İmam bayıldı
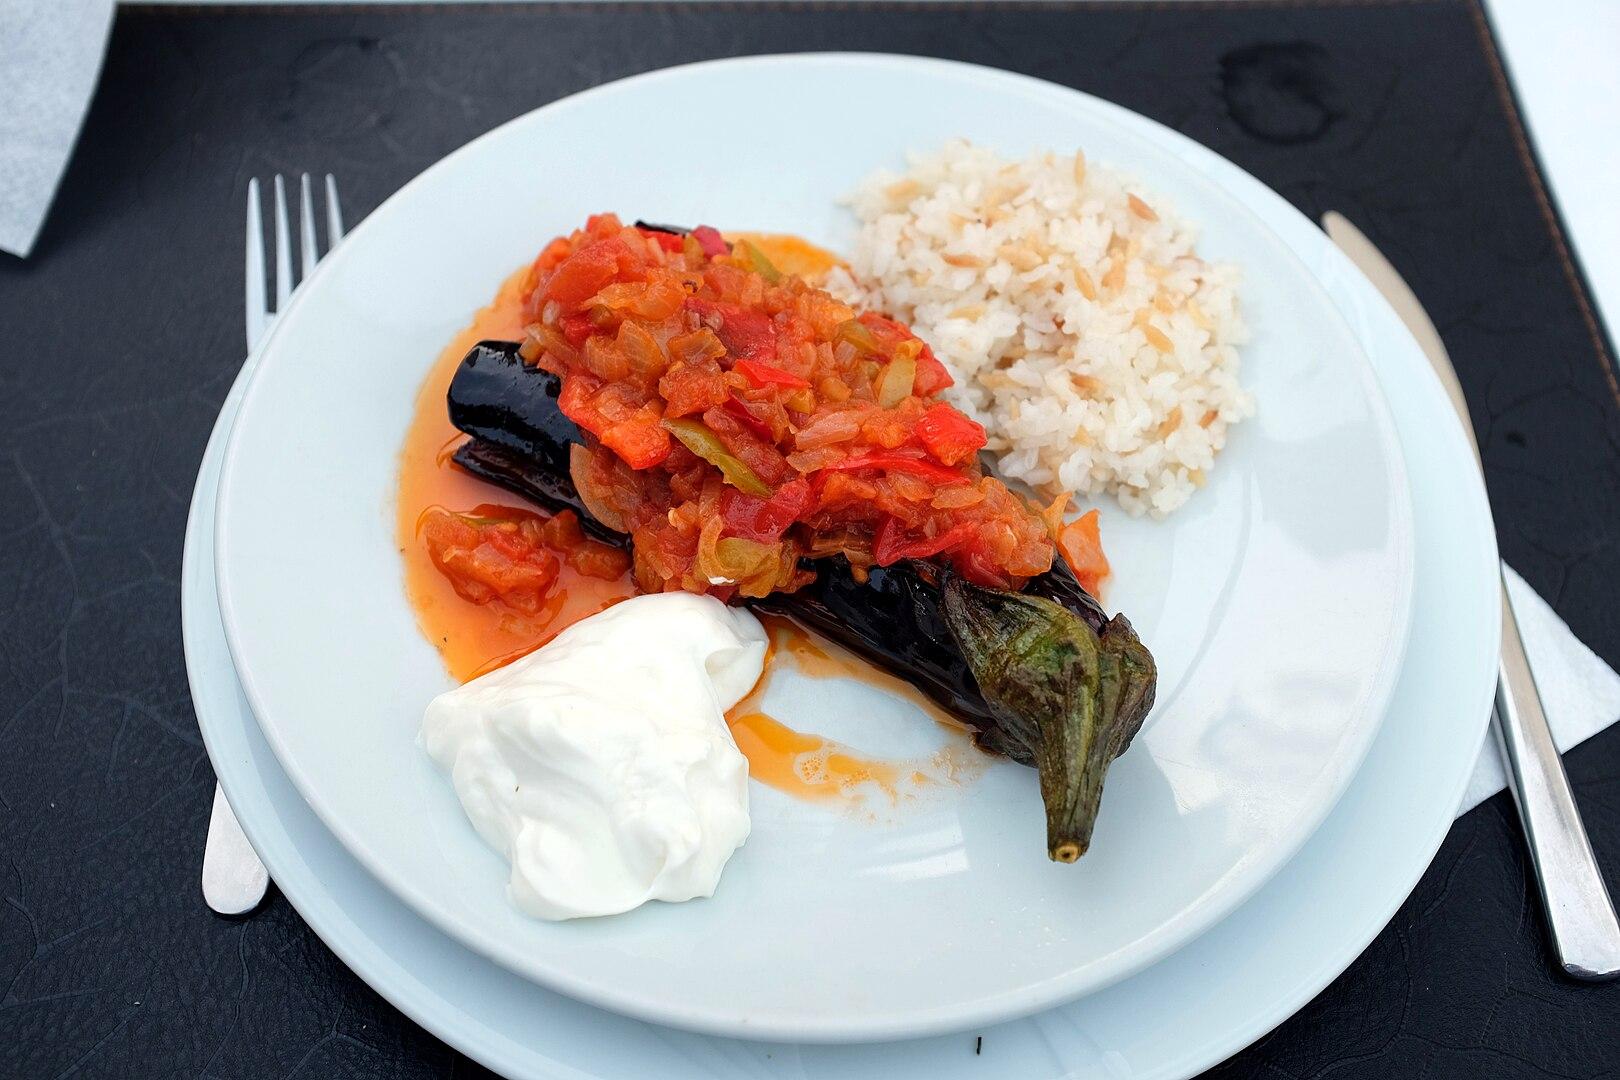
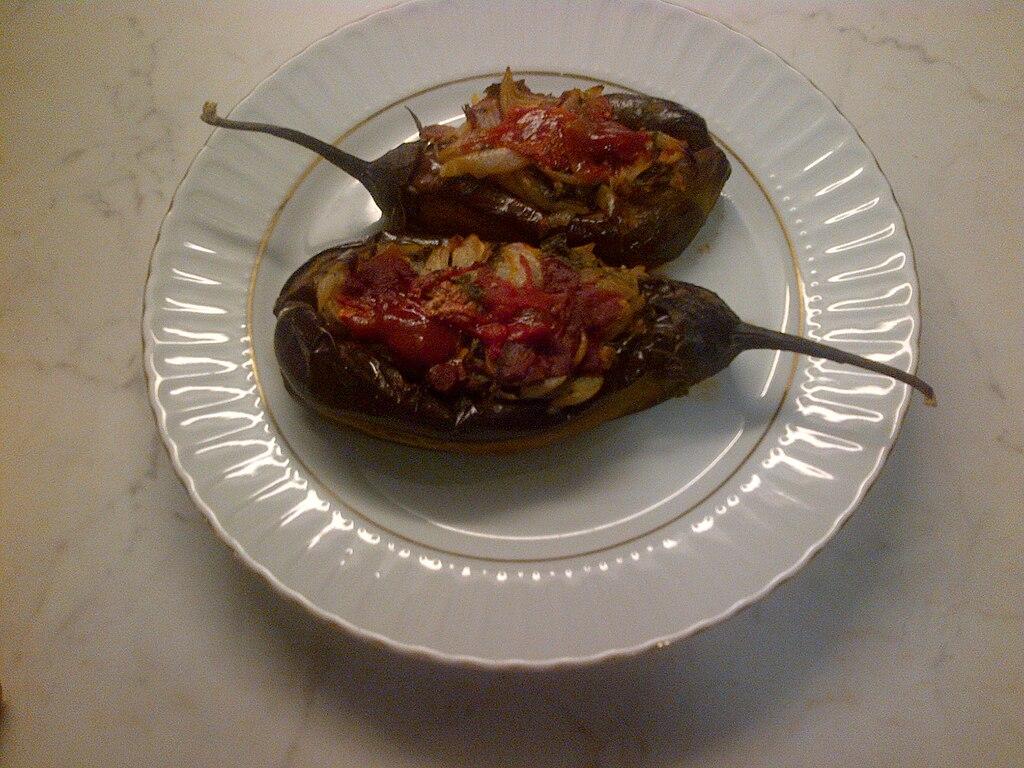
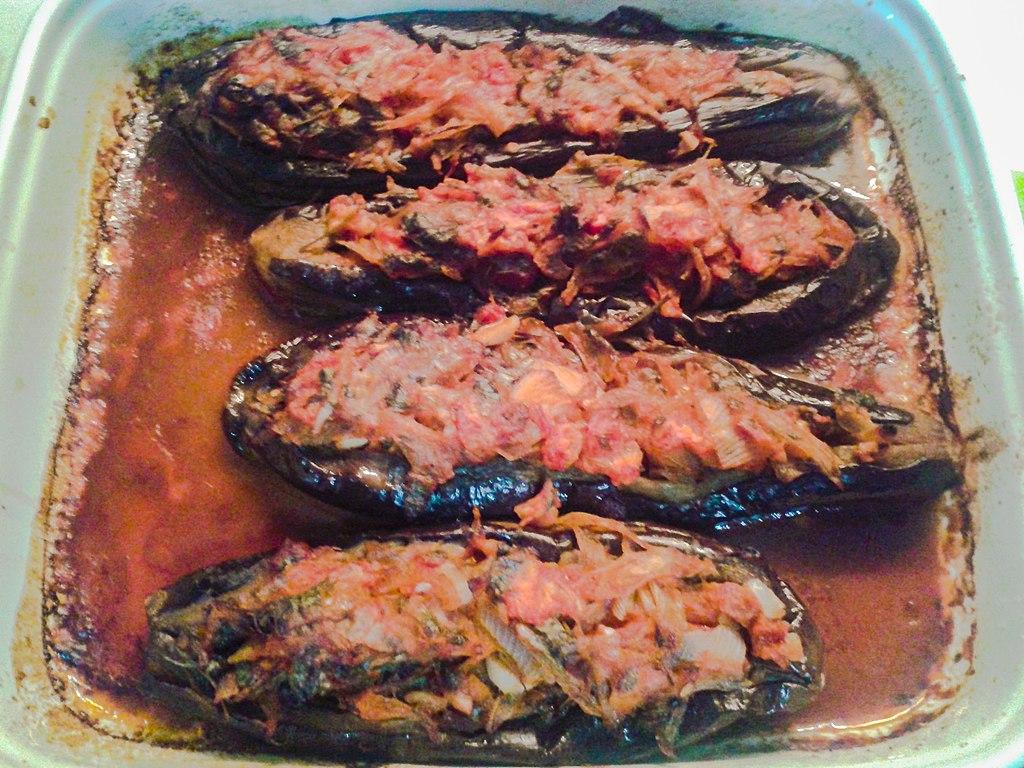
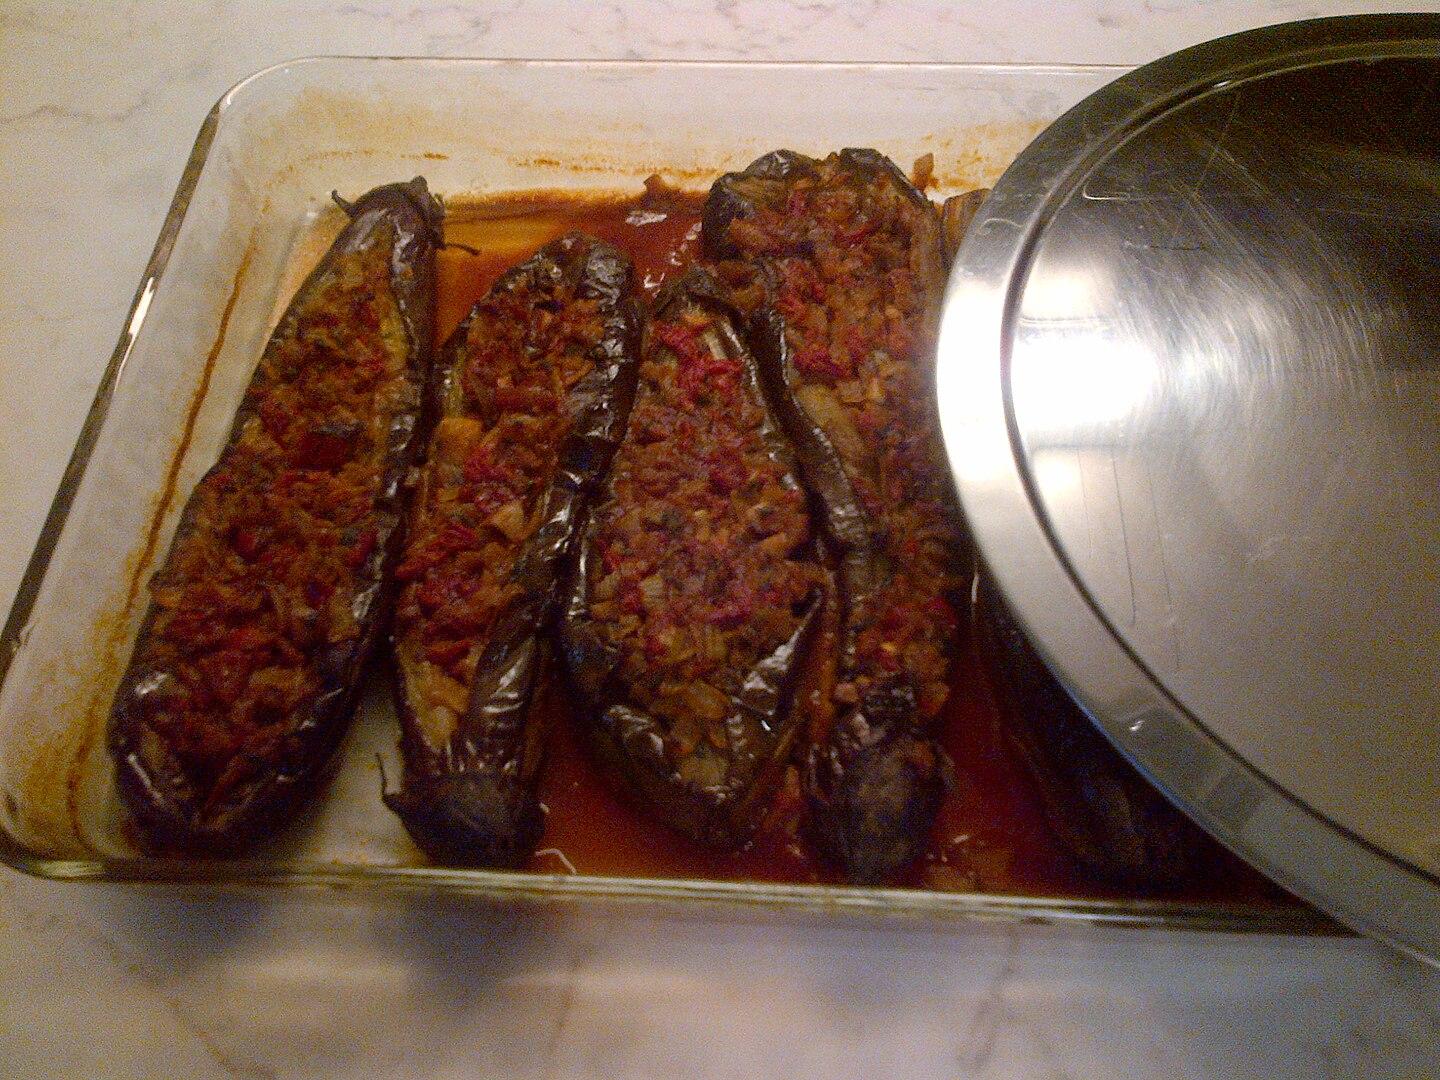
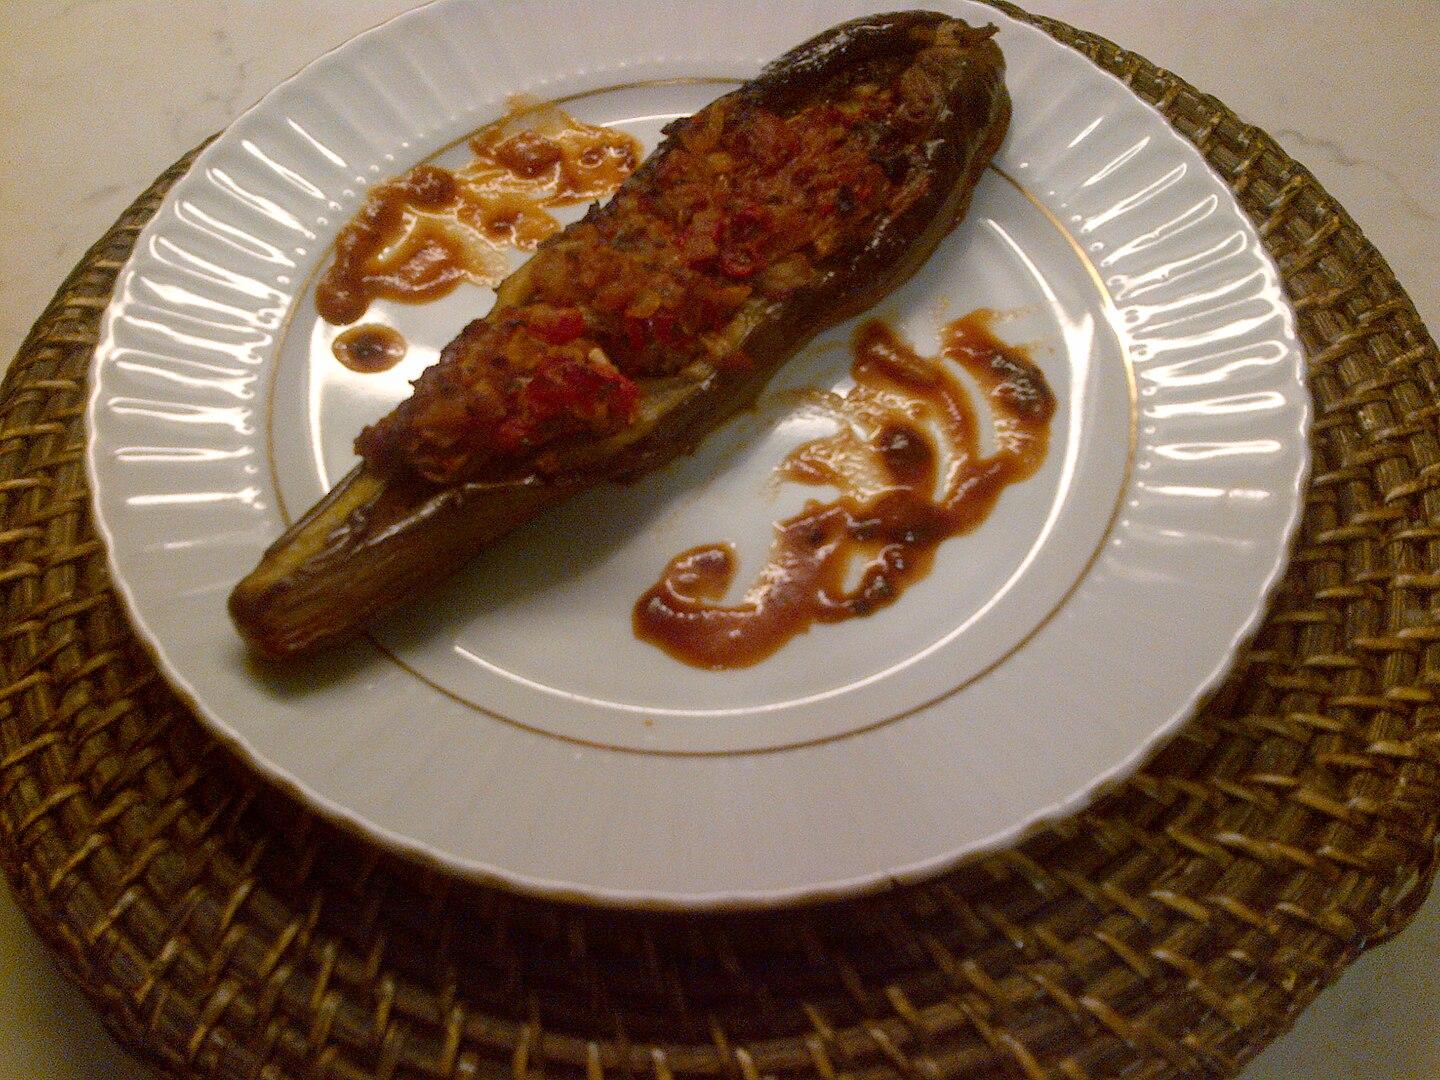
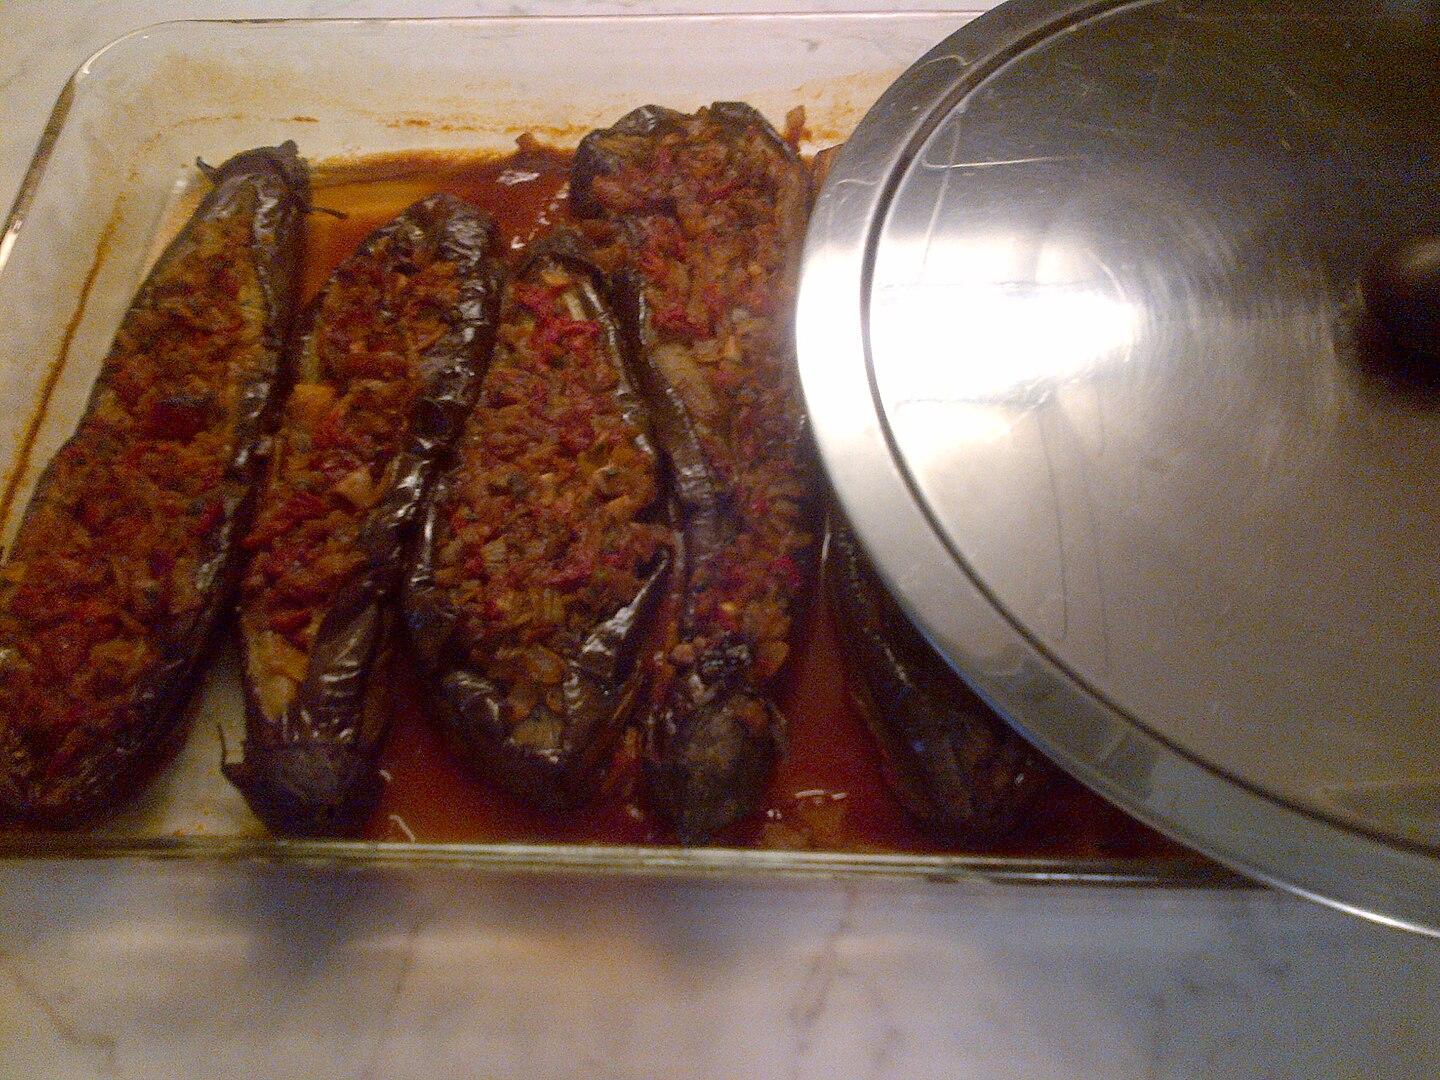
Also known as:
ar - Arabic: إمام بيلدي
bg - Bulgarian: Имамбаялдъ
ca - Catalan: İmambayıldı
cs - Czech: Imambayildi
da - Danish: İmambayıldı
de - German: İmam bayıldı
el - Greek: Ιμάμ μπαϊλντί
eo - Esperanto: İmambayıldı
es - Spanish: İmam bayıldı
fa - Persian: ایمام بایلدی
fi - Finnish: Imaami pyörtyi
fr - French: İmam bayıldı
he - Hebrew: אימאם ביילדי
hy - Armenian: Իմամ բայալդի
it - Italian: İmam bayıldı
ja - Japanese: 坊さんの気絶
jv - Javanese: İmam bayıldı
ko - Korean: 이맘바이을드
nb - Norwegian Bokmål: İmam bayıldı
nn - Norwegian Nynorsk: İmam bayıldı
pl - Polish: Omdlały imam
pt - Portuguese: İmambayıldı
ro - Romanian: İmam bayıldı
ru - Russian: Имам баялды
sq - Albanian: Imambajëlldi
tr - Turkish: İmambayıldı
uk - Ukrainian: Імам-баялди
uz - Uzbek: Imambayildi
zh - Chinese: 伊瑪目昏倒了
Category: vegetable (eggplant)
Cuisine: Ottoman
Associated cuisines: Turkish, Greek, Albanian, Armenian, Kosovar, Bosnian, Serbian, Bulgarian
Area: Turkey, Greece, Albania, Kosovo, Bosnia, Serbia, Bulgaria, Armenia
Countries: Turkey, Greece, Albania, Bosnia and Herzegovina, Serbia, Bulgaria, Armenia
Region: Western Asia, Southern Europe, Eastern Europe, ,
The dish is an eggplant stuffed with onion, garlic, and tomatoes, simmered in olive oil.